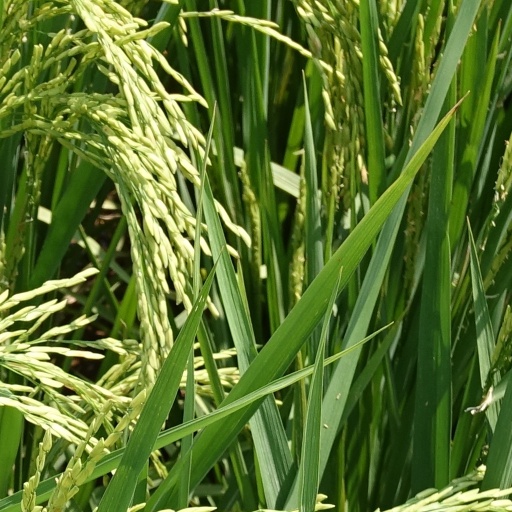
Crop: rice